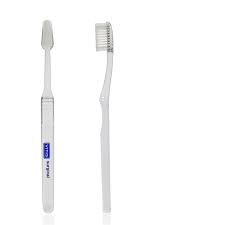
Waste category: trash